Nizhny Novgorod Fair

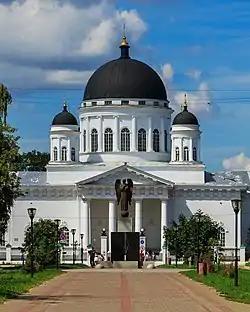
Transfiguration Cathedral

Also called Old-fair Cathedral. Temple in the style of late classicism. Until September 12, 2009, was the cathedral of the Nizhny Novgorod diocese. The construction of the cathedral was begun in 1816. It became known as an Old-fair cathedral after the construction of a new Alexander Nevsky Cathedral.